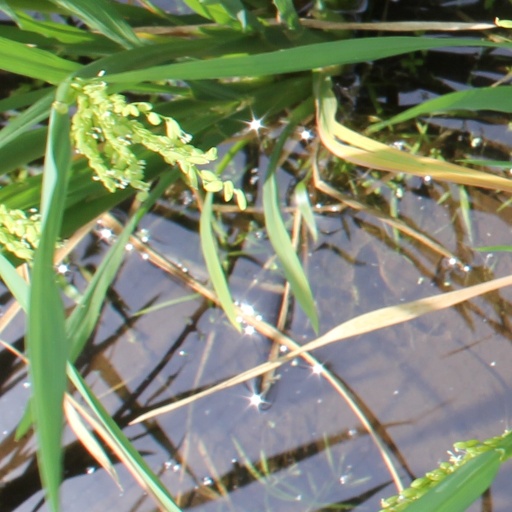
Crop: rice